Carole Souter

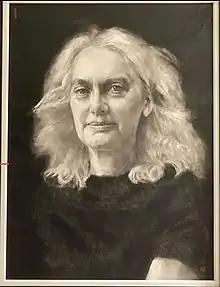
Souter portrait at St Cross college. The portrait was commissioned by Qui Leilei and gifted by Souter to the college.

As of Sep. 2022, and after 6 years, Souter retired her duties as St Cross College, Oxford. She took the role of Interim Chair of Historic Royal Palaces.